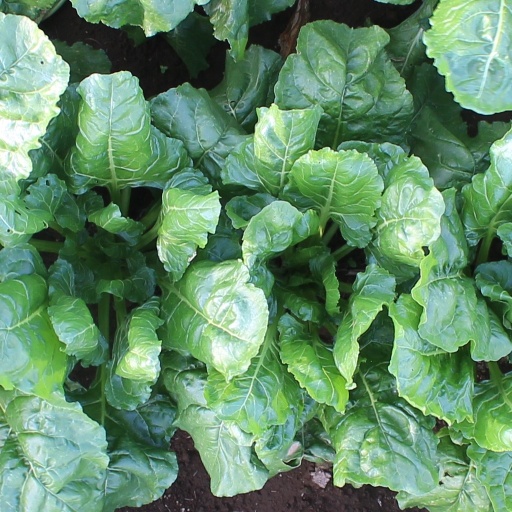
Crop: sugar beet